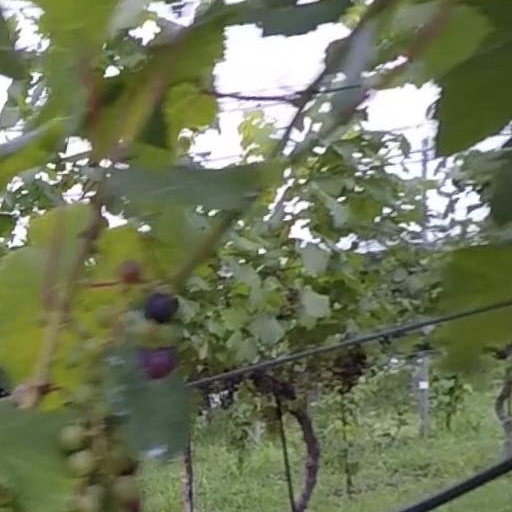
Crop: grape